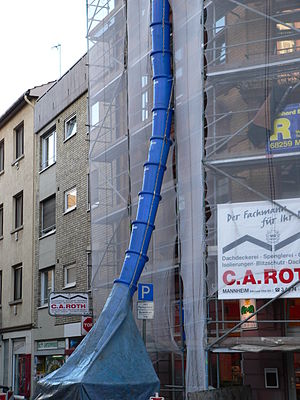
Skakt
Skaktrør på stillads
En skakt er en lodret gang, rørlægning eller tunnel, eksempelvis til en elevator, nedkastning af affald, adgang til en underjordisk mine eller lignende.